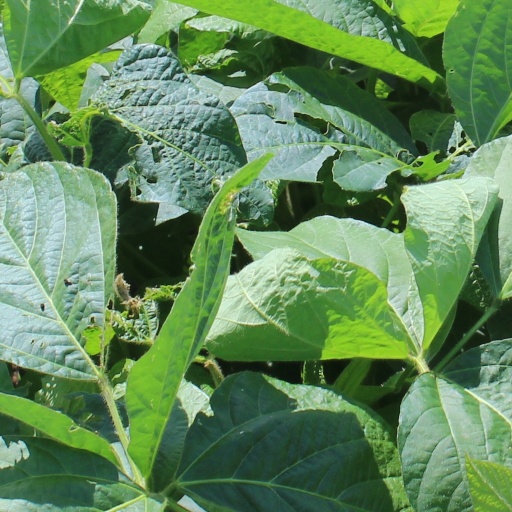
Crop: soybean